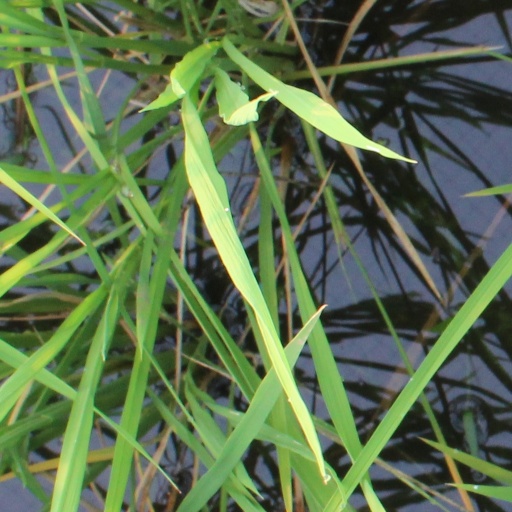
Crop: rice